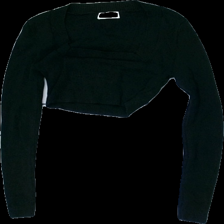
View: front
Type: Top
Category: Ladies
Brand: Not in the list
Brand text on label: Leger
Colors: Black
Material: 100% Viscose
Cut: Cropped
Season: All
Price range: 50-100
Recommended usage: Reuse
Description: Knitted top with a square neck